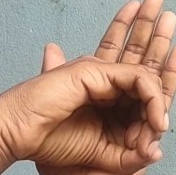
ASL sign: 0